Ancient history of Afghanistan

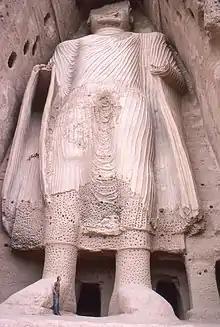
One of the Buddhas of Bamiyan. Buddhism was widespread in the region before the Islamic conquest of Afghanistan.

In the 3rd century, Kushan control fragmented into semi-independent kingdoms that became easy targets for conquest by the rising Iranian dynasty, the Sasanians (c. 224–561) which annexed Afghanistan by 300 AD. In these far off easternmost territories, they established vassal kings as rulers, known as the Kushanshahs. Sasanian control was tenuous at times as numerous challenges from Central Asian tribes led to instability and constant warfare in the region.